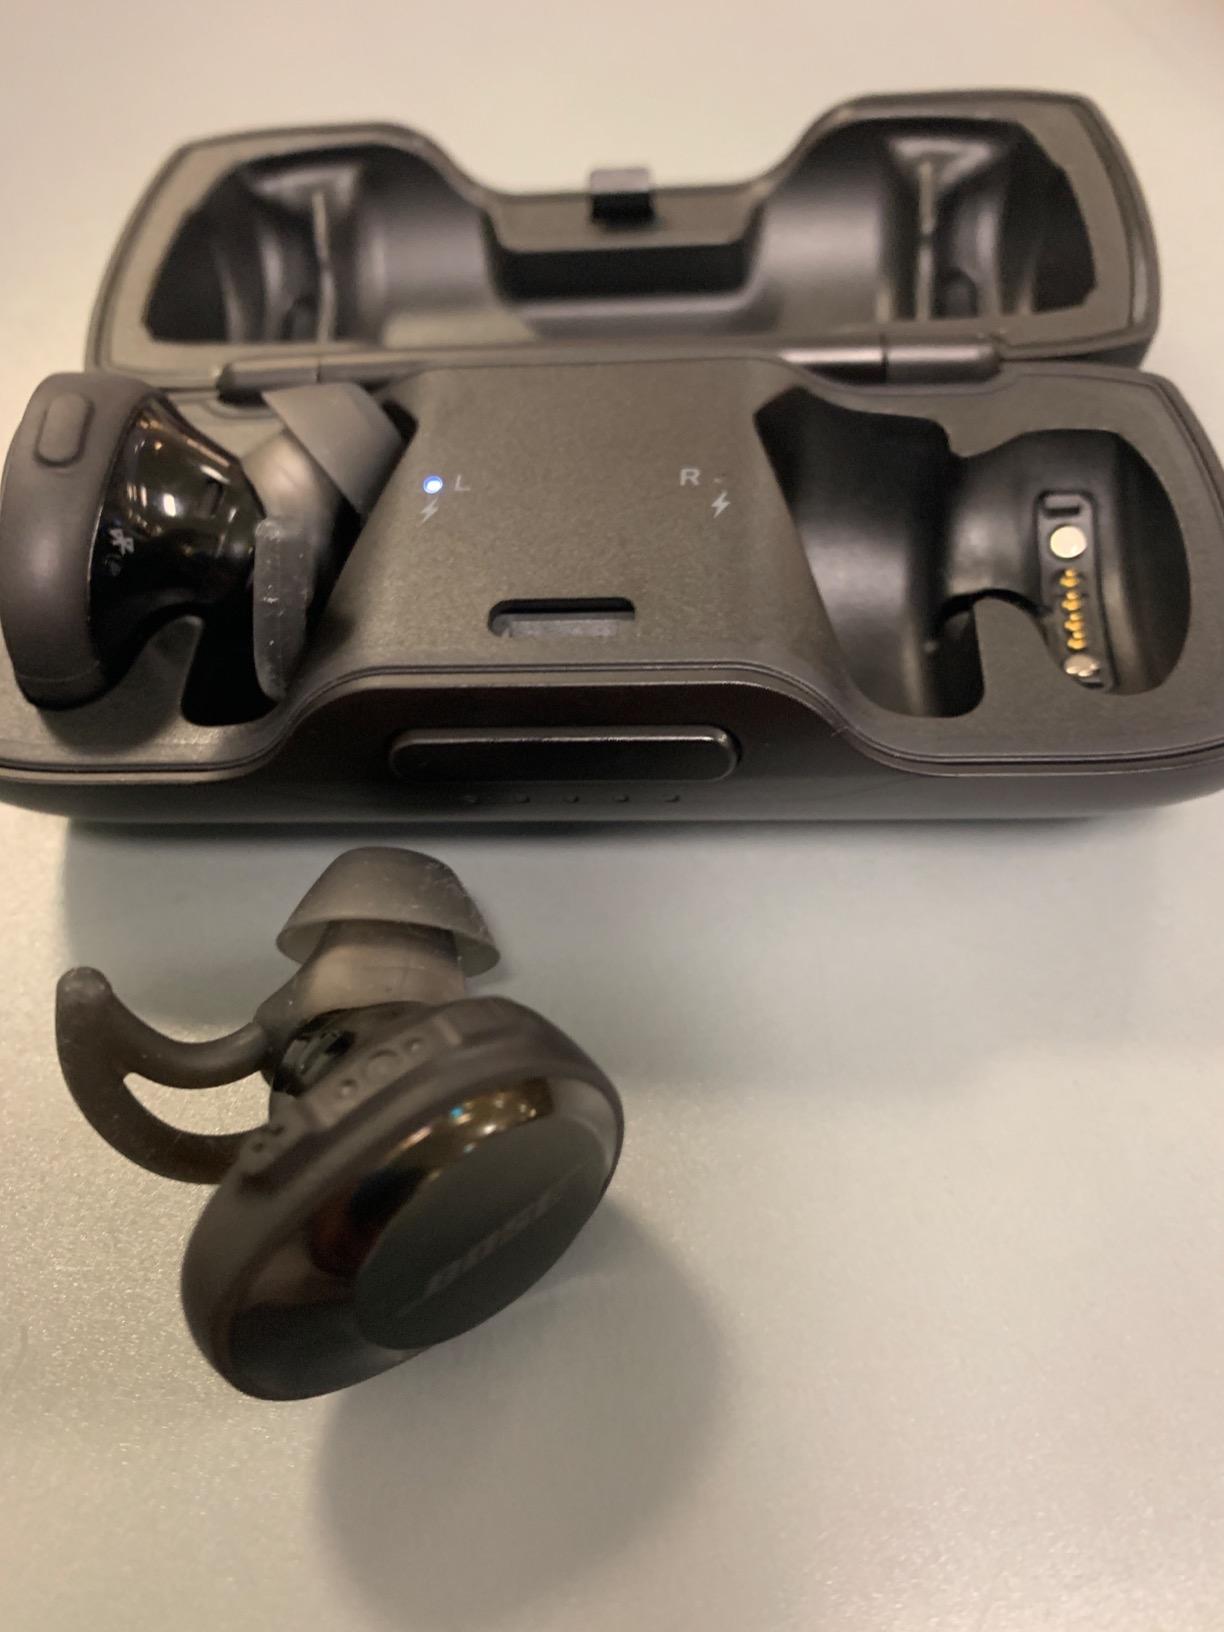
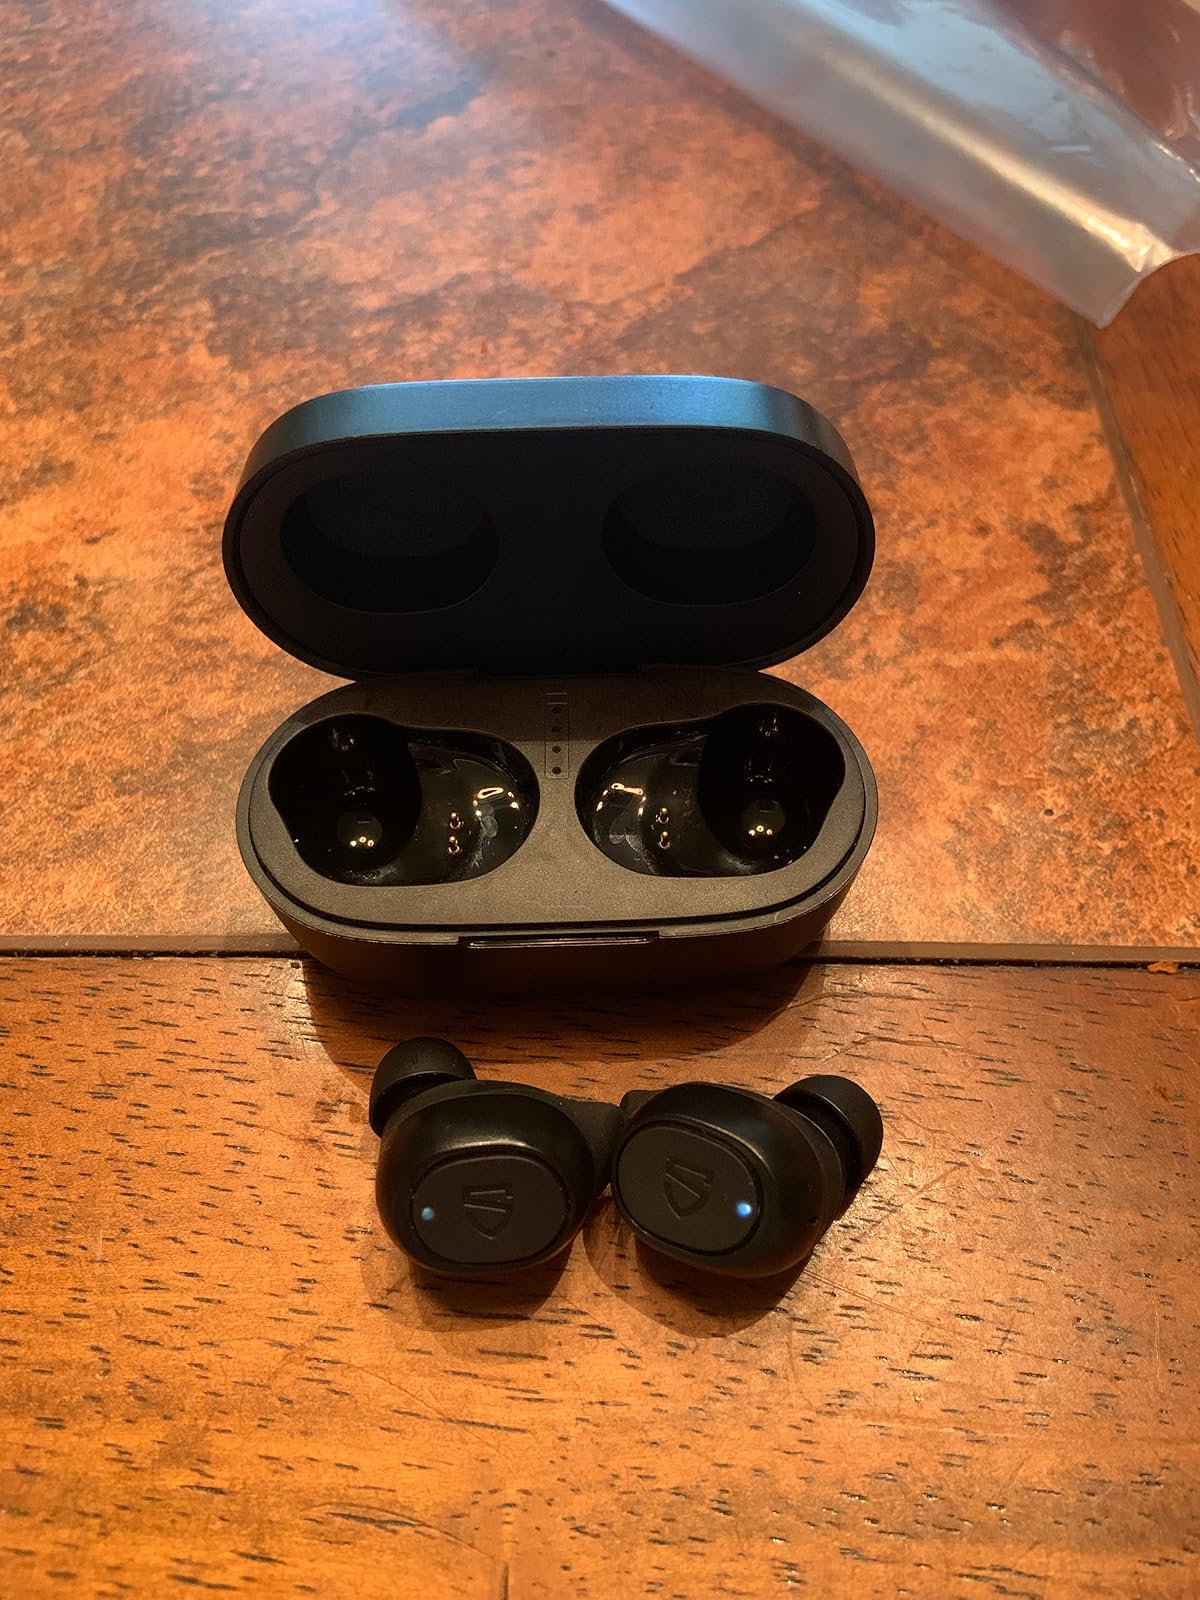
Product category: earbuds
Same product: no